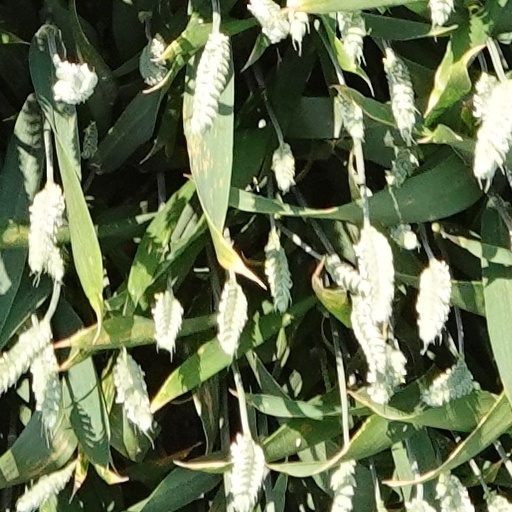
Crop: wheat